Bing Crosby

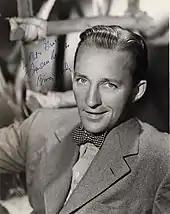
Crosby in 1943

"The Fireside Theater" (1950) was his first television production. The series of 26-minute shows was filmed at Hal Roach Studios rather than performed live on the air. The "telefilms" were syndicated to individual television stations. Crosby was a frequent guest on the musical variety shows of the 1950s and 1960s, appearing on various variety shows as well as numerous late-night talk shows and his own highly rated specials. Bob Hope memorably devoted one of his monthly NBC specials to his long intermittent partnership with Crosby titled "On the Road With Bing". Crosby was associated with ABC's "The Hollywood Palace" as the show's first and most frequent guest host and appeared annually on its Christmas edition with his wife Kathryn and his younger children, and continued after "The Hollywood Palace" was eventually canceled. In the early 1970s, Crosby made two late appearances on the "Flip Wilson Show", singing duets with the comedian. His last TV appearance was a Christmas special, "Merrie Olde Christmas", taped in London in September 1977 and aired weeks after his death. It was on this special that Crosby recorded a duet of "The Little Drummer Boy" and "Peace on Earth" with rock musician David Bowie. Their duet was released in 1982 as a single 45 rpm record and reached No. 3 in the UK singles charts. It has since become a staple of holiday radio and the final popular hit of Crosby's career. At the end of the 20th century, "TV Guide" listed the Crosby-Bowie duet one of the 25 most memorable musical moments of 20th-century television.